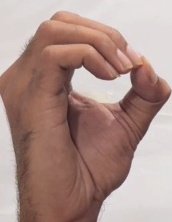
ASL sign: O